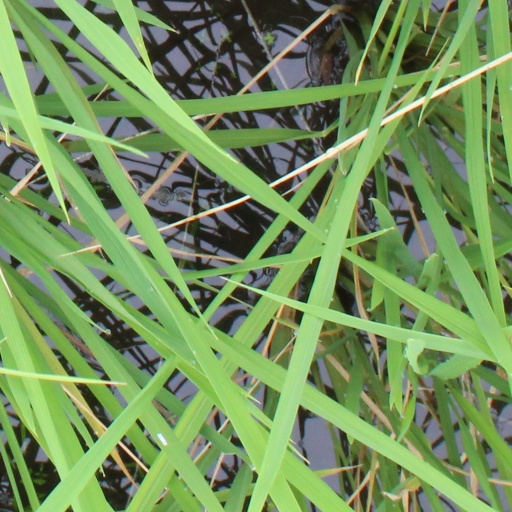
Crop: rice